Montross, Virginia

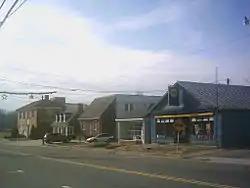
View of downtown Montross

In the town, the population is on the mature end, with 18% under the age of 18, 48% from 18 to 64, and 34% who were 65 years of age or older.